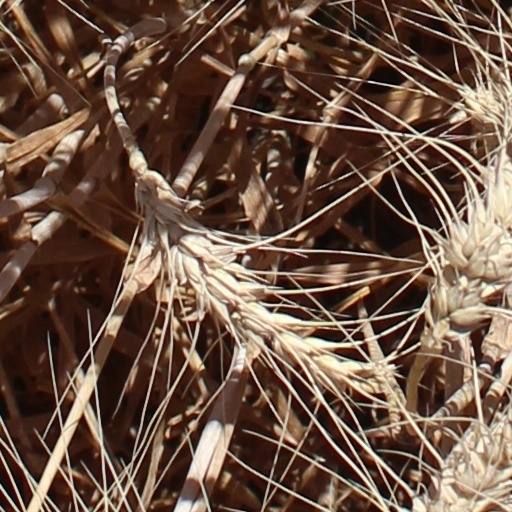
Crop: wheat